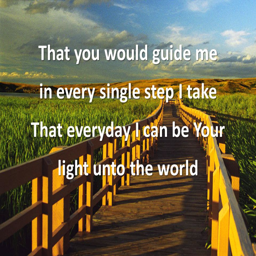
that you would guide me in every single step i take that everyday i can be your light unto the world